Männergarten

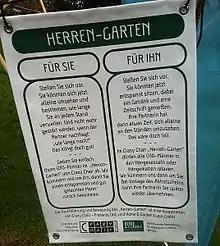
A Herrengarten (Herr=Sir) offer on the Castrop-Rauxel Home&Garden tradefair

A Männergarten or Herrengarten is a temporary day-care and activities space for men in German-speaking countries while their wives or girlfriends go shopping. The word is a compound literally meaning "men's garden", formed by analogy to kindergarten.